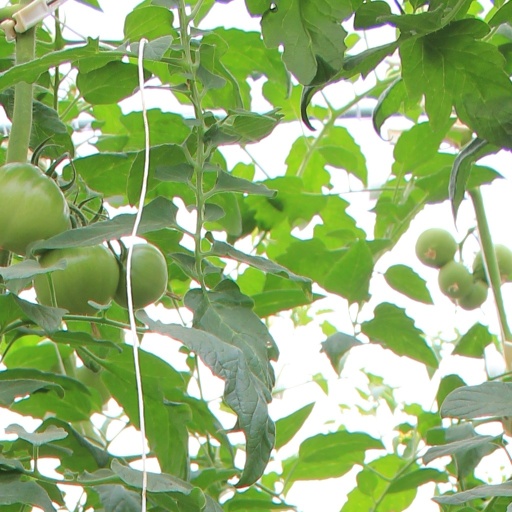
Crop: tomato